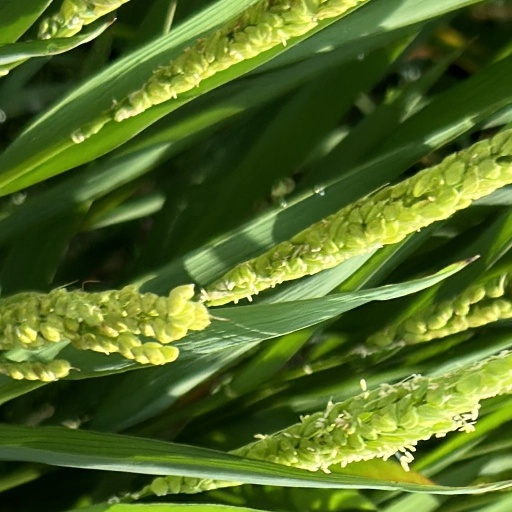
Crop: rice